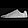
Label: Sneaker